VSB-30

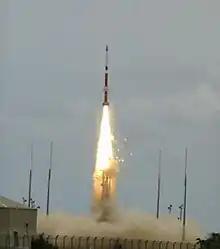
VSB-30 V07 rocket launch

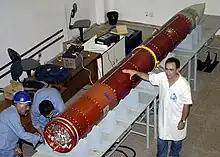
VSB-30 rocket assembly

VSB-30 - ""Veículo de Sondagem Booster – 30"" (Booster Sounding Vehicle) or ""Foguete Suborbital VSB-30"" is the designation of a Brazilian sounding rocket, which replaced the Skylark rocket at Esrange.